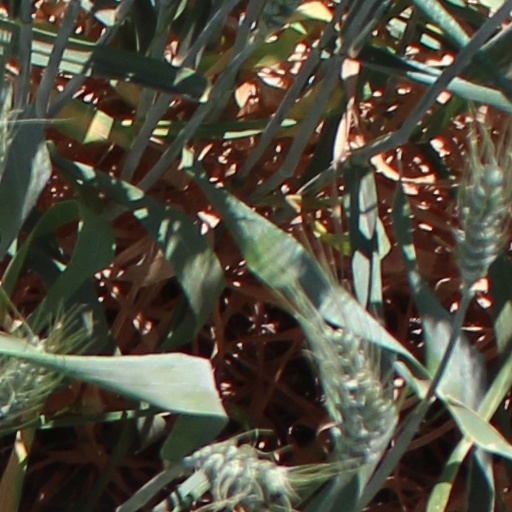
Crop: wheat